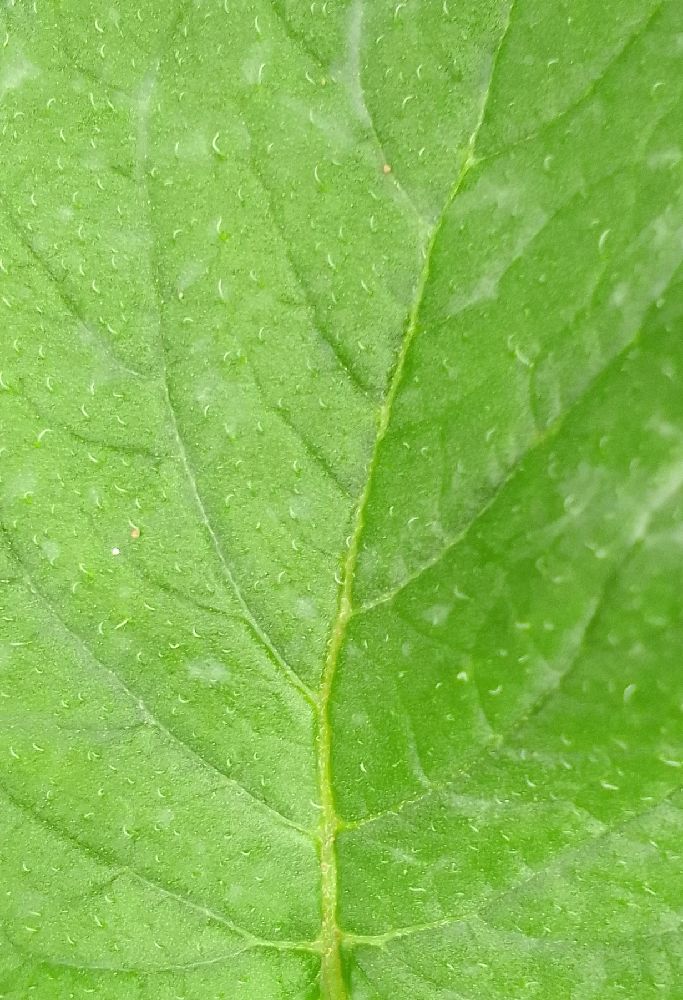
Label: Healthy